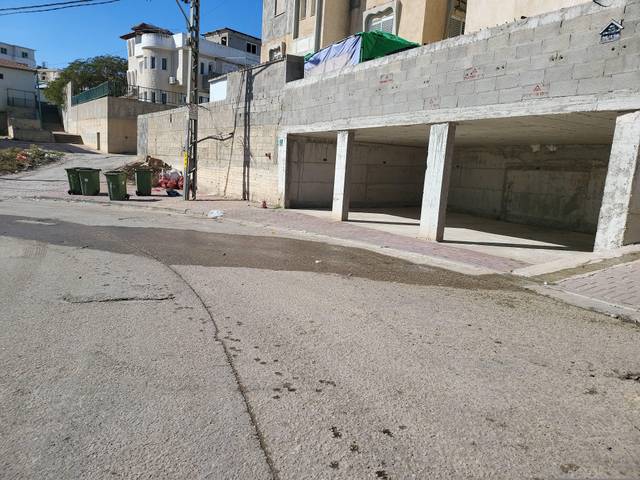
Region: Israel
Coordinates: 31.391, 34.766